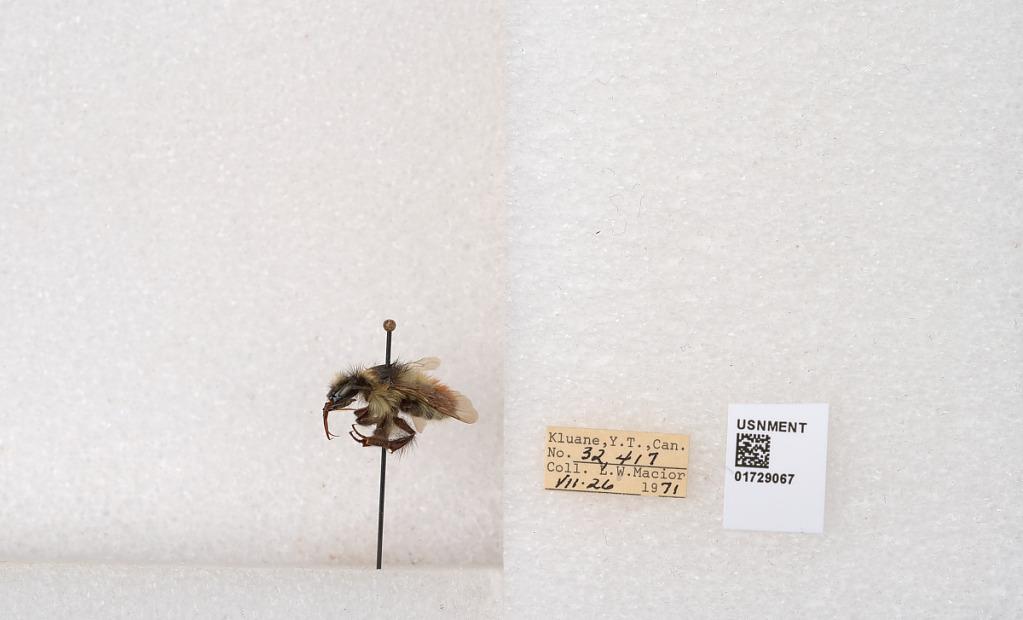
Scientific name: Bombus flavifrons Cresson
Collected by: L. Macior
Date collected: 1971-7-26
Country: Canada
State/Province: Yukon Territory
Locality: Kluane National Park and Reserve
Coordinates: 60.7493, -139.504